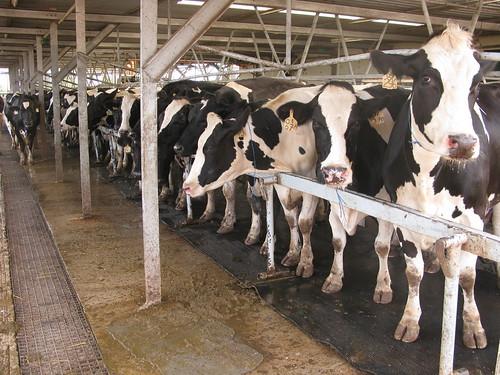
Hawa ni ng'ombe. Wao hutumika katika kutoa maziwa. Wamezuiliwa katika jengo ambalo limejengwa kwa kutumia mabati juu yake kwenye paa la milingoti ambayo imeundwa kwa chuma. Ng'ombe hawa wamesimama huku wakitazama.